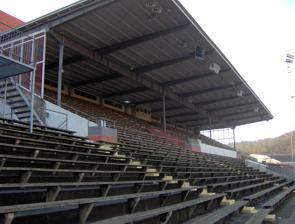
Building: Ryavallen
Country: Sweden
Year built: 1941
Sports venue in Borås, Sweden Ryavallen Ryavallen mainstand in January 2008. Location Borås , Sweden Type sports ground Capacity 12 000 Construction Opened 17 August 1941 ( 1941-08-17 ) Renovated 2005, 2012 Tenants IF Elfsborg (1941–2004) Norrby IF Ryavallen is a multi-purpose stadium in Borås , Sweden, mainly used for soccer and track and field athletics . History It was inaugurated on 17 August 1941 with a soccer game where IF Elfsborg defeated Team Sweden , 2–1. It was the home ground for IF Elfsborg until 2005, when the Borås Arena was inaugurated. During the 1958 FIFA World Cup , it hosted the matches between USSR and Austria , and between England and Austria. The record attendance is 22,654 spectators, when IF Elfsborg played IFK Norrköping in 1961. After Elfsborg had left the arena, the north stand was replaced by an indoor athletics hall. Ryavallen is currently used mostly for athletics. The Ryavallen was a venue for motorcycle speedway and hosted the 1972 and 1973 Speedway World Pairs Championship finals and the 1972 Swedish Individual Speedway Championship . As of today (June 2016), Ryavallen has a seating capacity of circa 12 000 spectators. Image gallery References